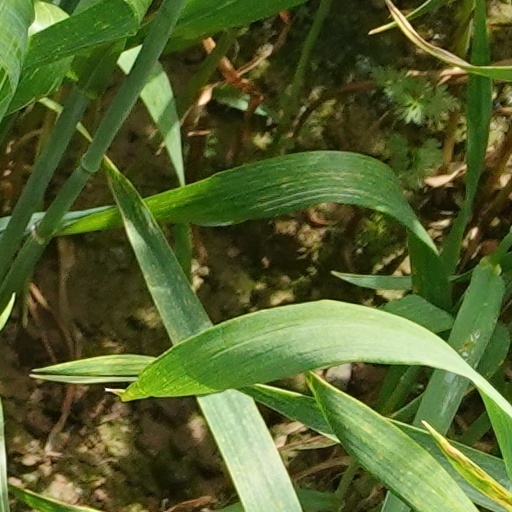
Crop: wheat